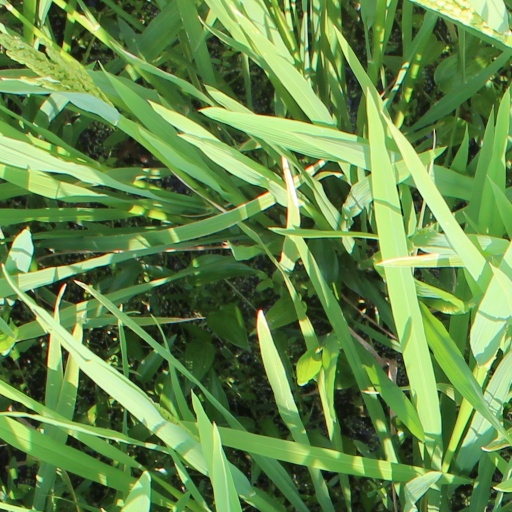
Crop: rice